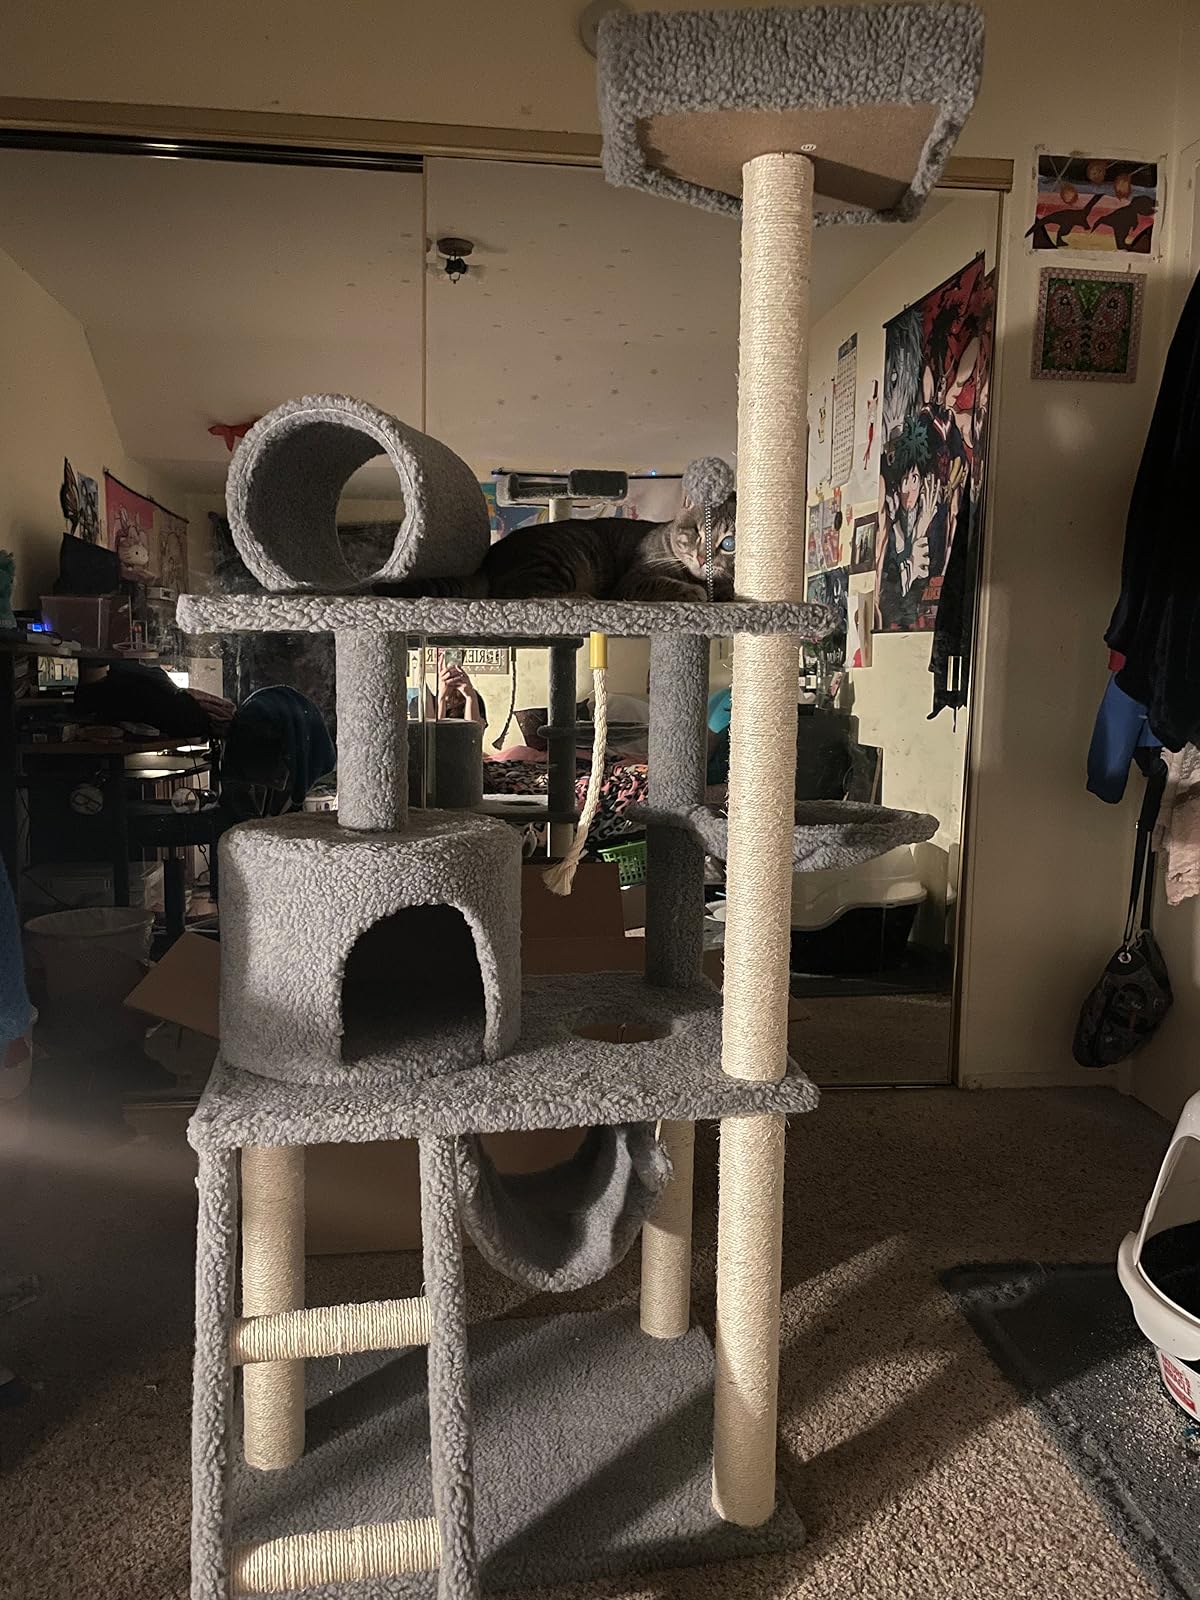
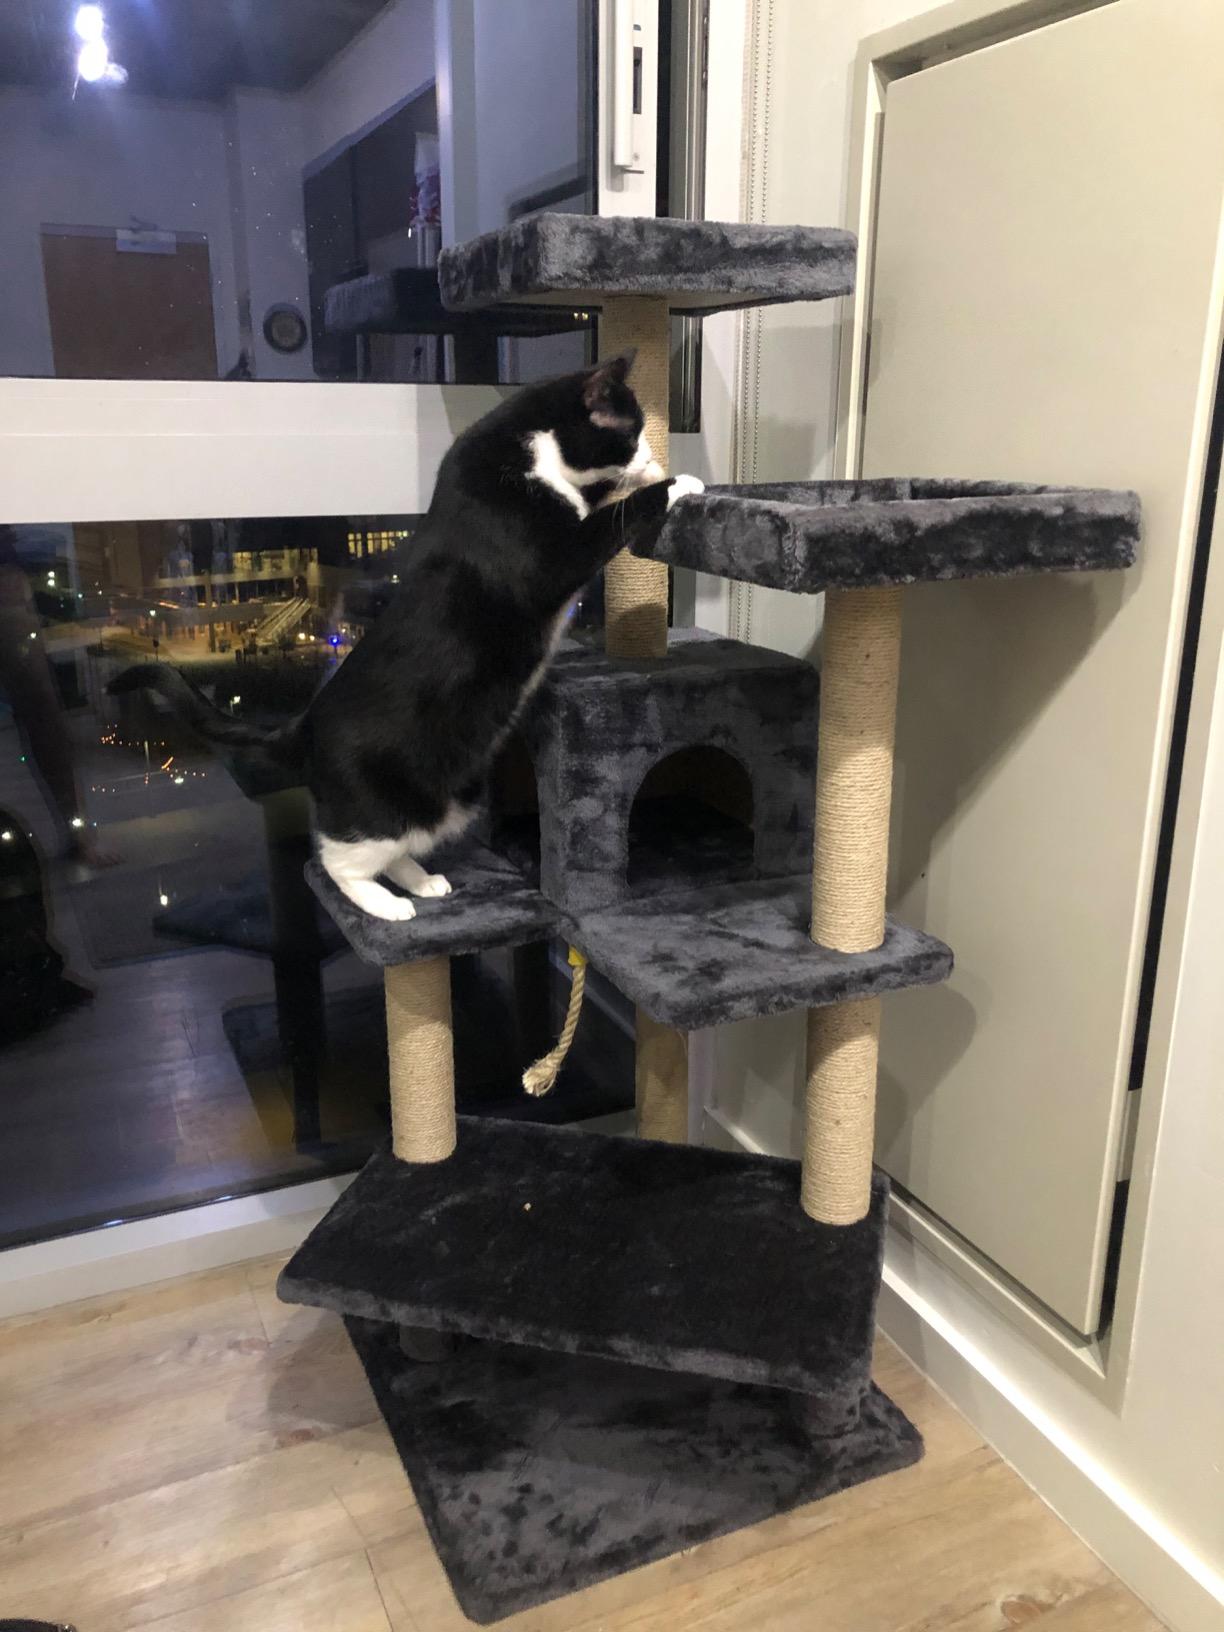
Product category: items_cat tree
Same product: no